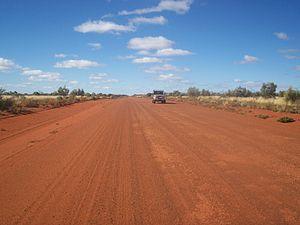
La Great Central Road est une route le plus souvent non goudronnée de l'outback australien qui relie sur 1 126 km Laverton, en Australie-Occidentale à Yulara, dans le Territoire du Nord.